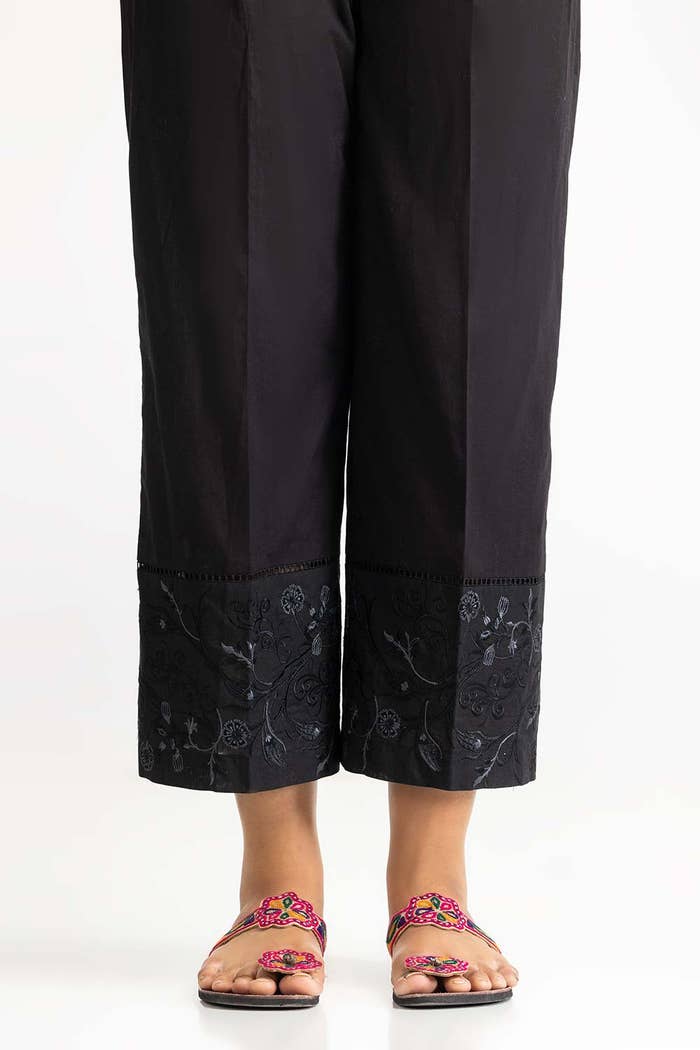
black embroidered waist pants